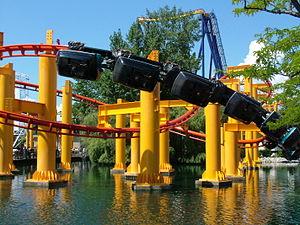
Le terme montagnes russes à véhicule suspendu désigne un type de montagnes russes où les rails se trouvent au-dessus du véhicule et où les wagons sont suspendus par un système permettant aux wagonnets de se balancer au gré des mouvements du rail. Du fait de ce balancement, ce modèle ne comporte pas d'inversions. On compte quatre constructeurs d'attractions pour ce type de montagnes russes ; Arrow Dynamics, Vekoma, Caripro, et Setpoint.
Iron Dragon sont des montagnes russes à véhicule suspendu du parc Cedar Point, situé à Sandusky, en Ohio, aux États-Unis.
American Adventure ouvert au public le 27 juin.
Arrow Dynamics est une compagnie de conception et construction de montagnes russes située à Clearfield, Utah, États-Unis. Débutant en 1946 sous le nom Arrow Development Company. Au cours de son existence, l'entreprise produira parmi les montagnes russes les plus influentes avec de nombreuses innovations techniques. On peut ainsi citer l'utilisation de rails tubulaires, les premiers train de la mine, les premières hyper montagnes russes avec Magnum XL-200 de Cedar Point ou les premières montagnes russes quadridimensionnelles.